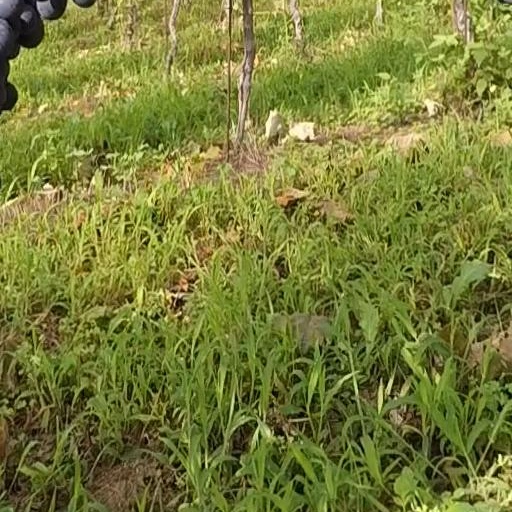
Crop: grape